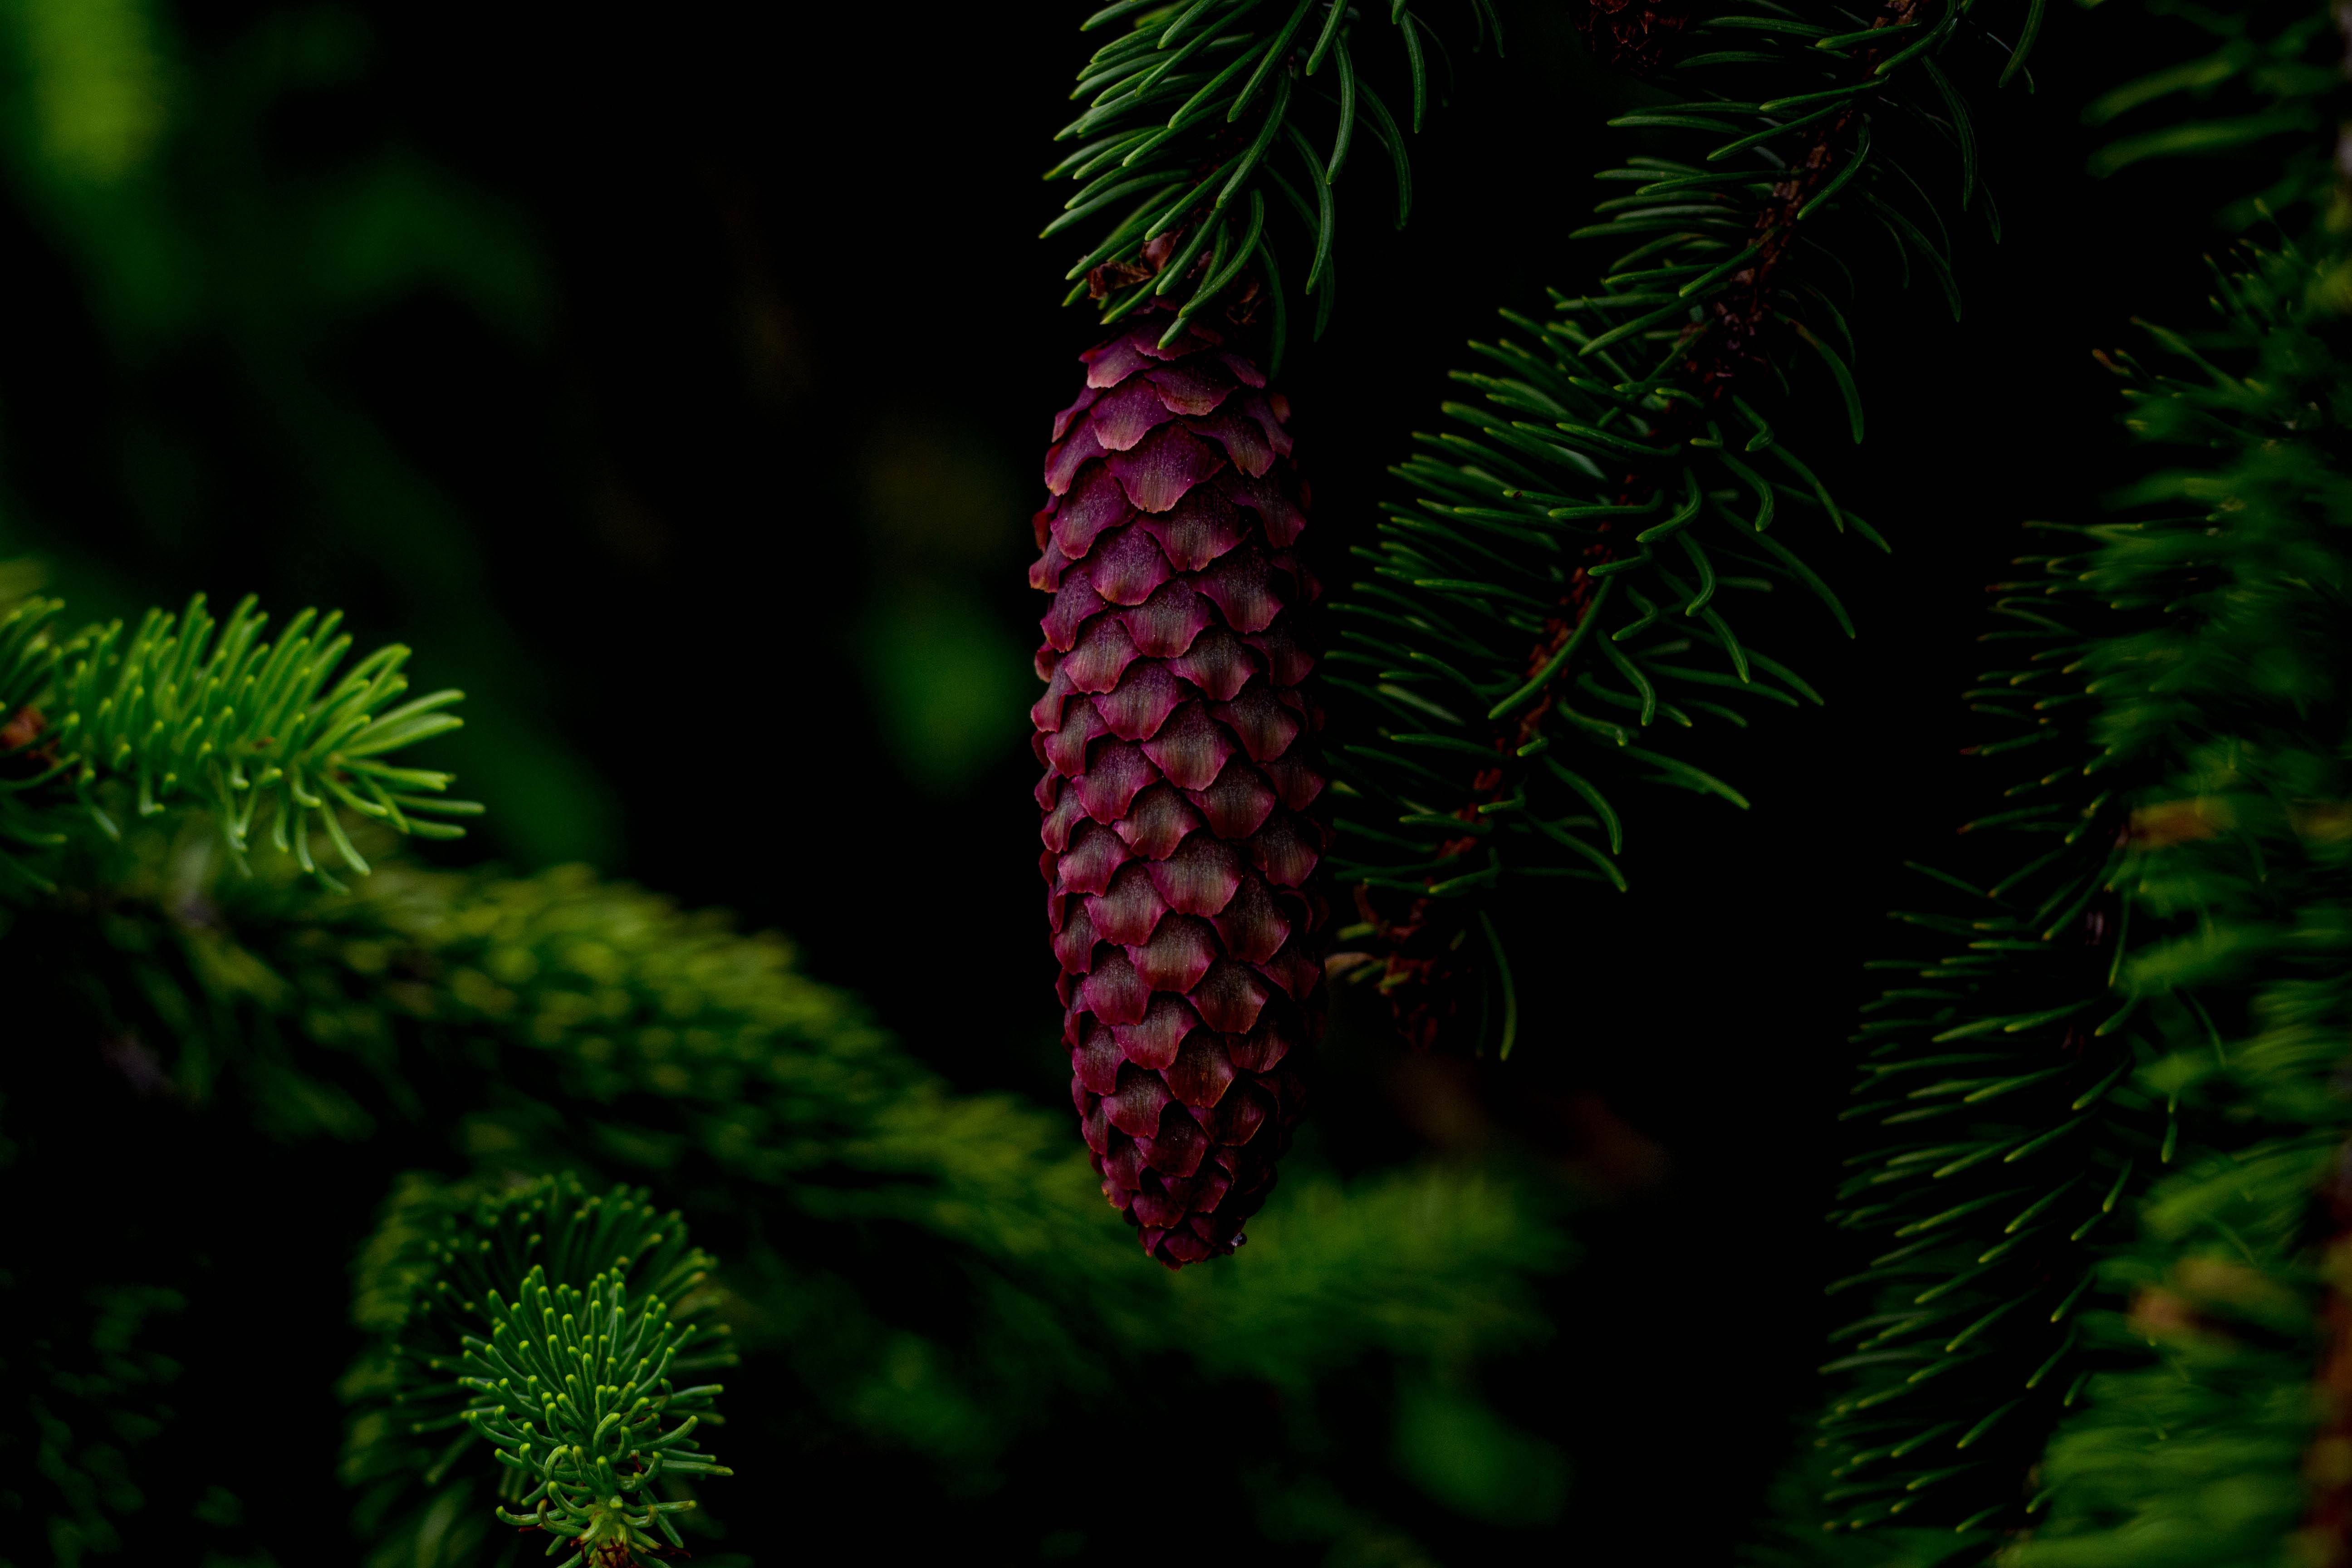
tree, nature, forest, branch, plant, hiking, white, vintage, leaf, flower, petal, floral, bouquet, decoration, spring, green, color, natural, fresh, romantic, botany, blooming, garden, pink, fir, flora, season, botanical, conifer, outdoors, spruce, design, bright, ecosystem, macro photography, pine family, plant stem, woody plant, temperate coniferous forest, land plant, arecales